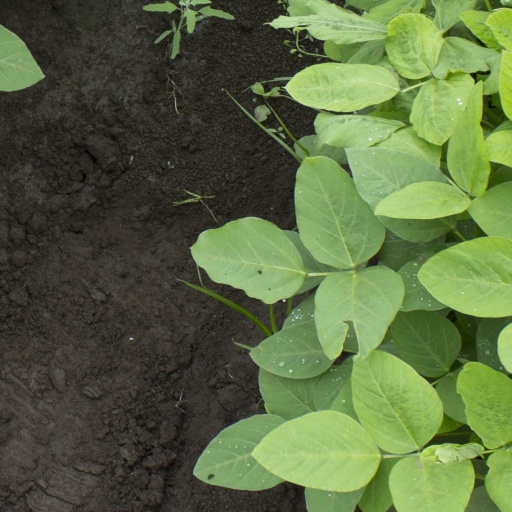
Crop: soybean